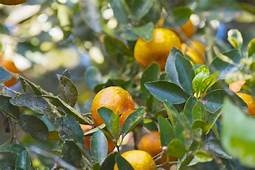
Label: mandarine